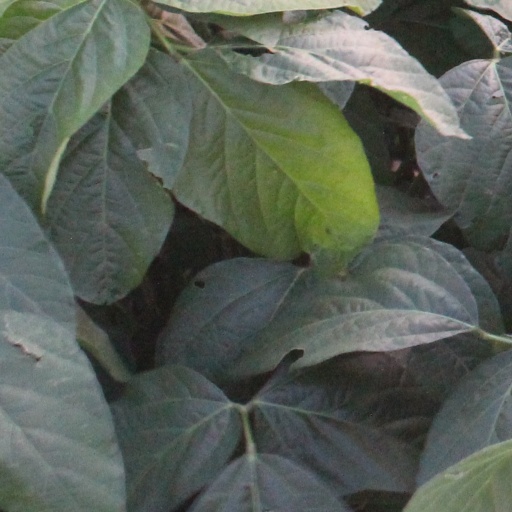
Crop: soybean